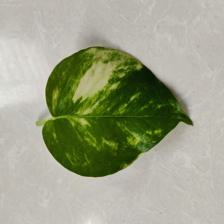
Label: Healthy